Jack Whitehall

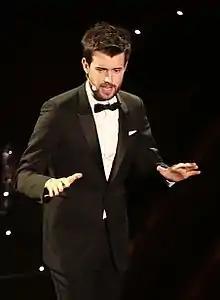
Whitehall in 2015

Jack Peter Benedict Whitehall (born 7 July 1988) is an English comedian, actor, writer and television personality. He is known for his roles as JP in the Channel 4 comedy-drama series "Fresh Meat" (2011–2016) and as Alfie Wickers in the BBC Three sitcom "Bad Education" (2012–2014, 2022–2024) also co-writing the latter and its film adaptation, "The Bad Education Movie" (2015).